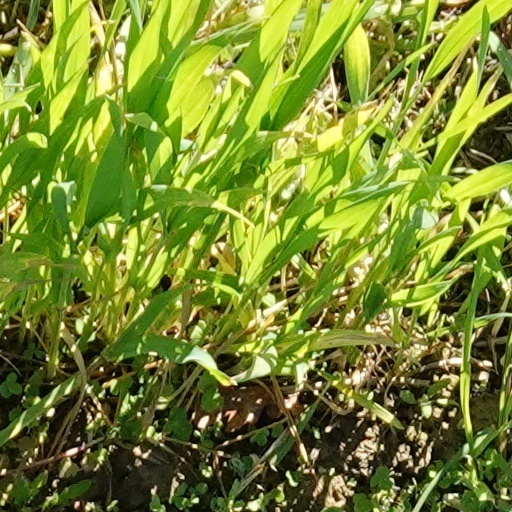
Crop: wheat